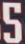
Number: 5